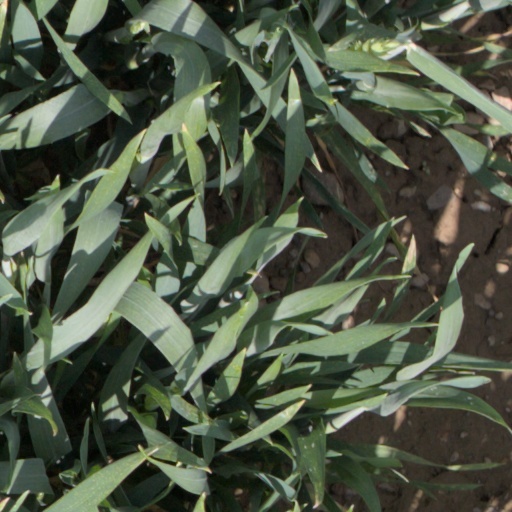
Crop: wheat